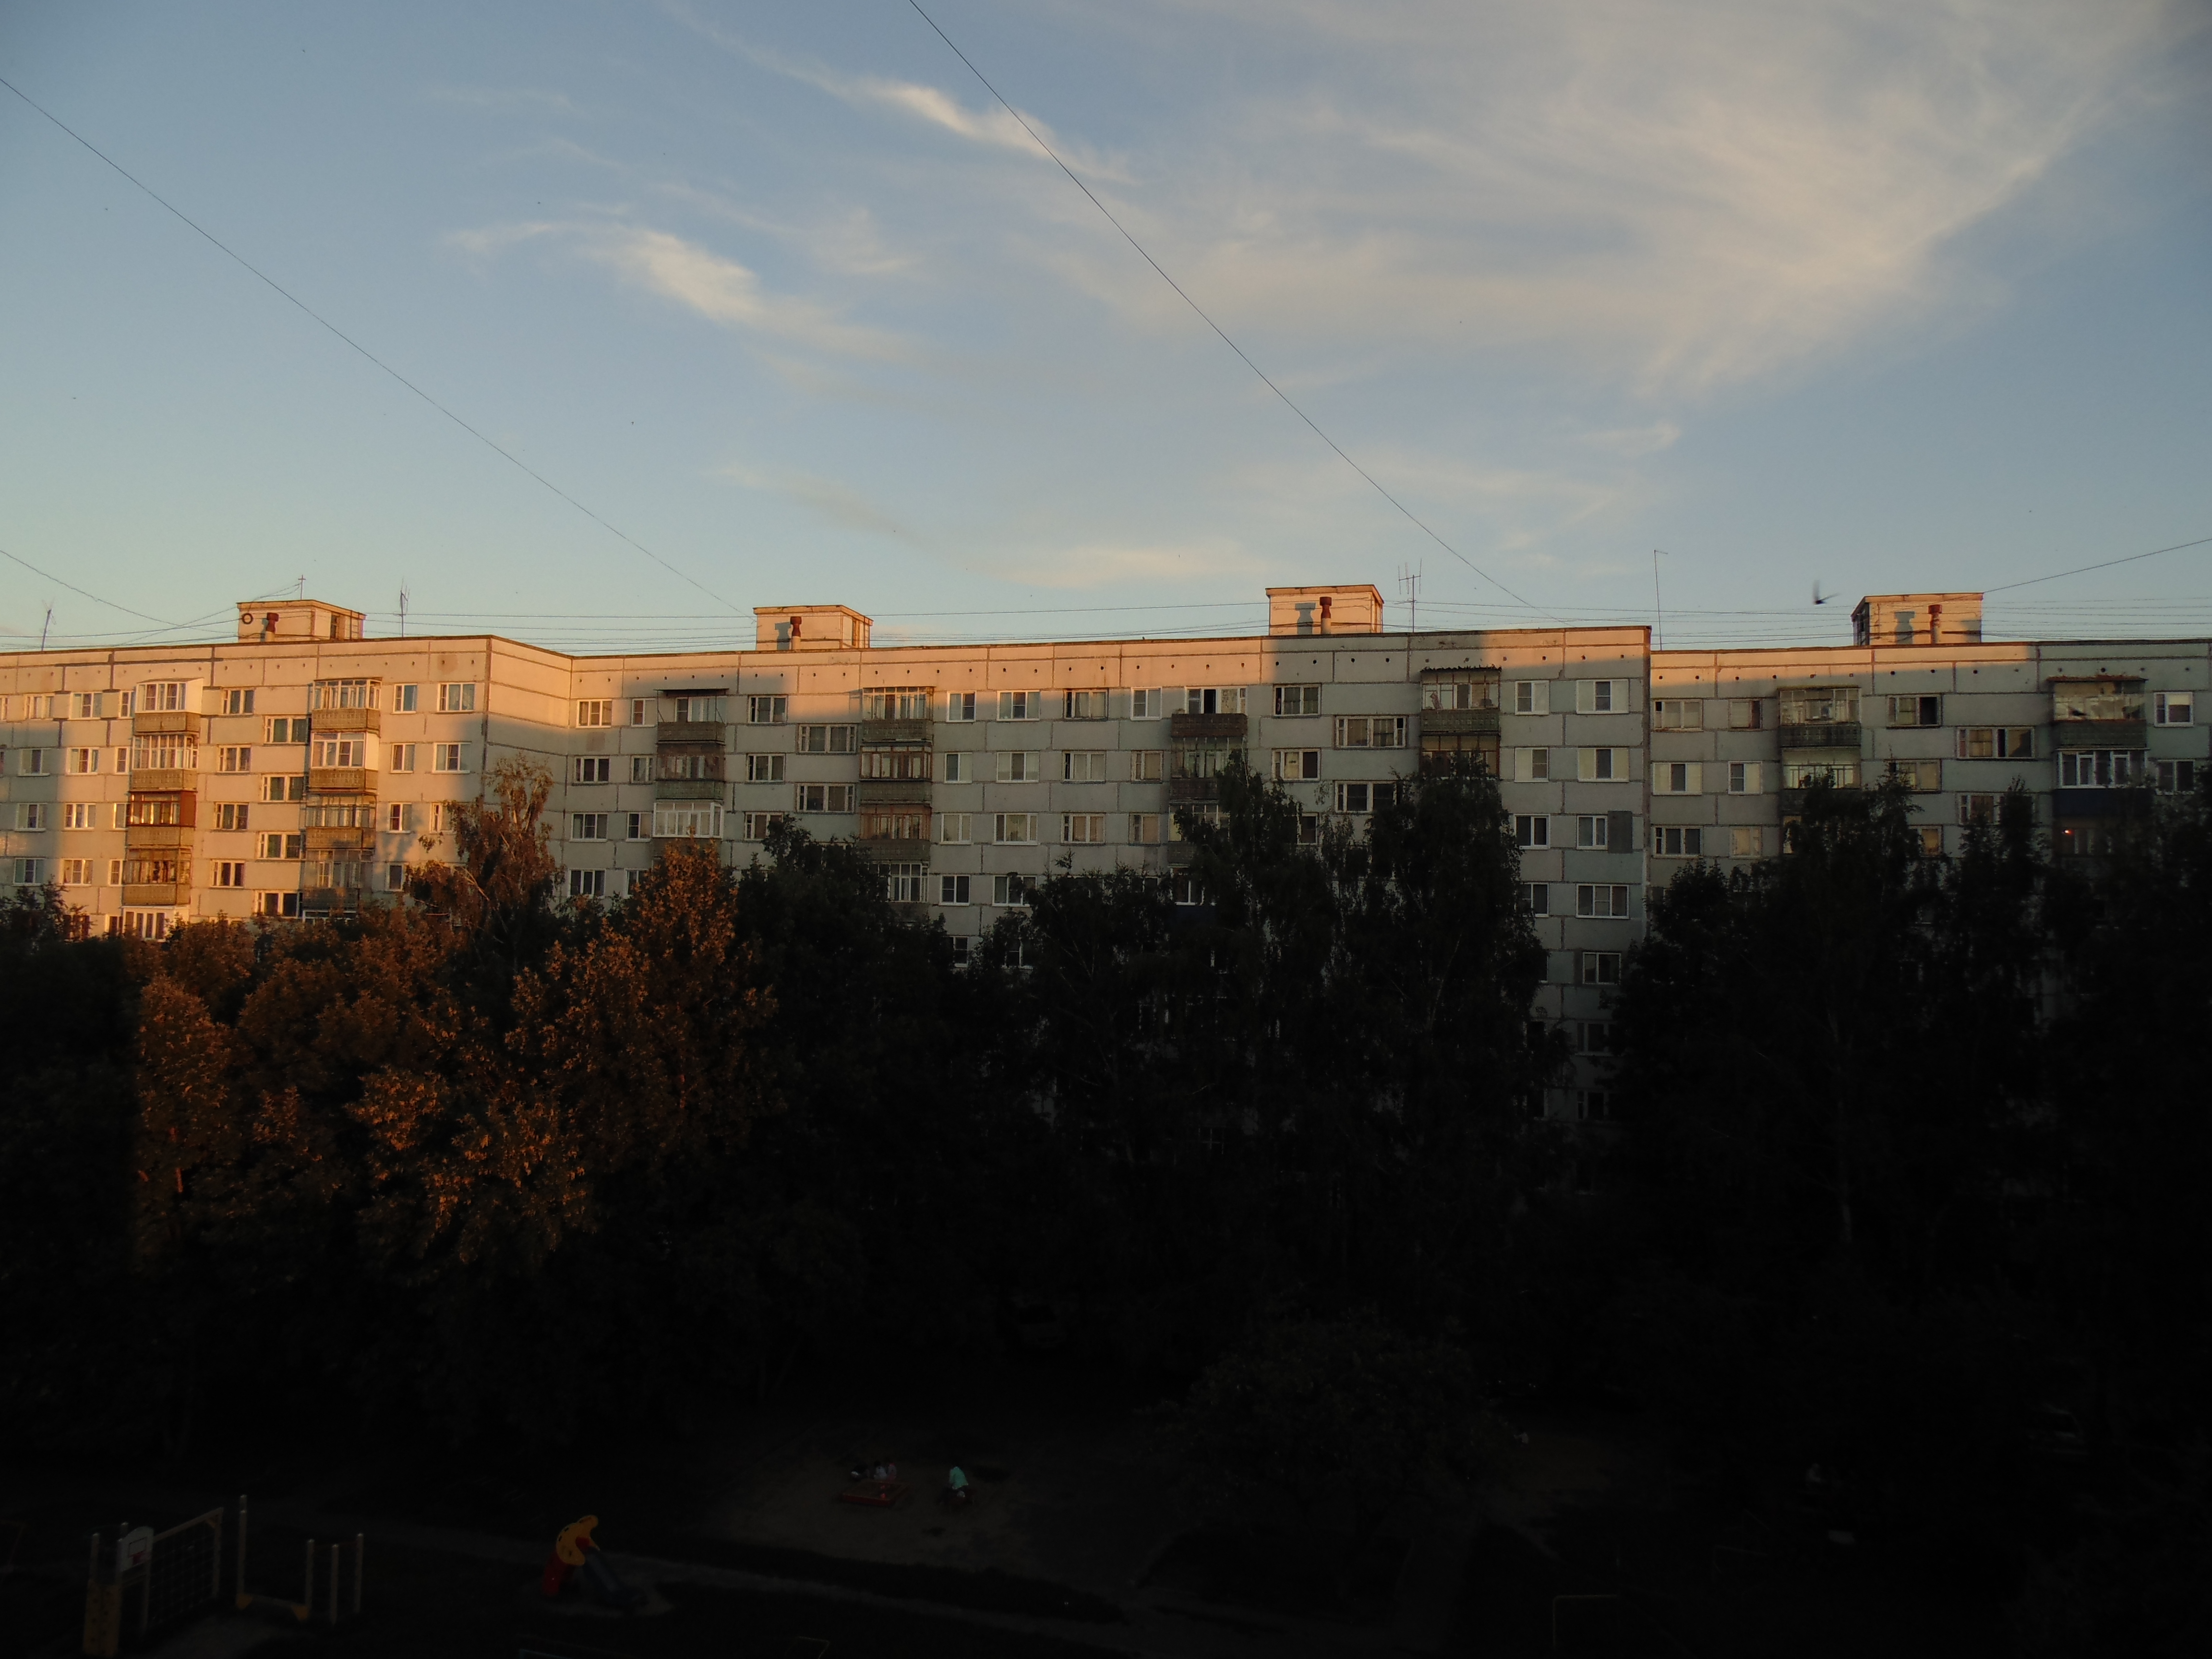
sky, trees, city, blue, gray, day, clouds, buildings, summer, shadow, cloud, urban area, morning, evening, architecture, tree, atmosphere, sunlight, building, reflection, horizon, residential area, sunset, photography, dusk, house, mountain, winter, meteorological phenomenon, window, road, suburb